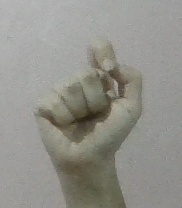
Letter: fa